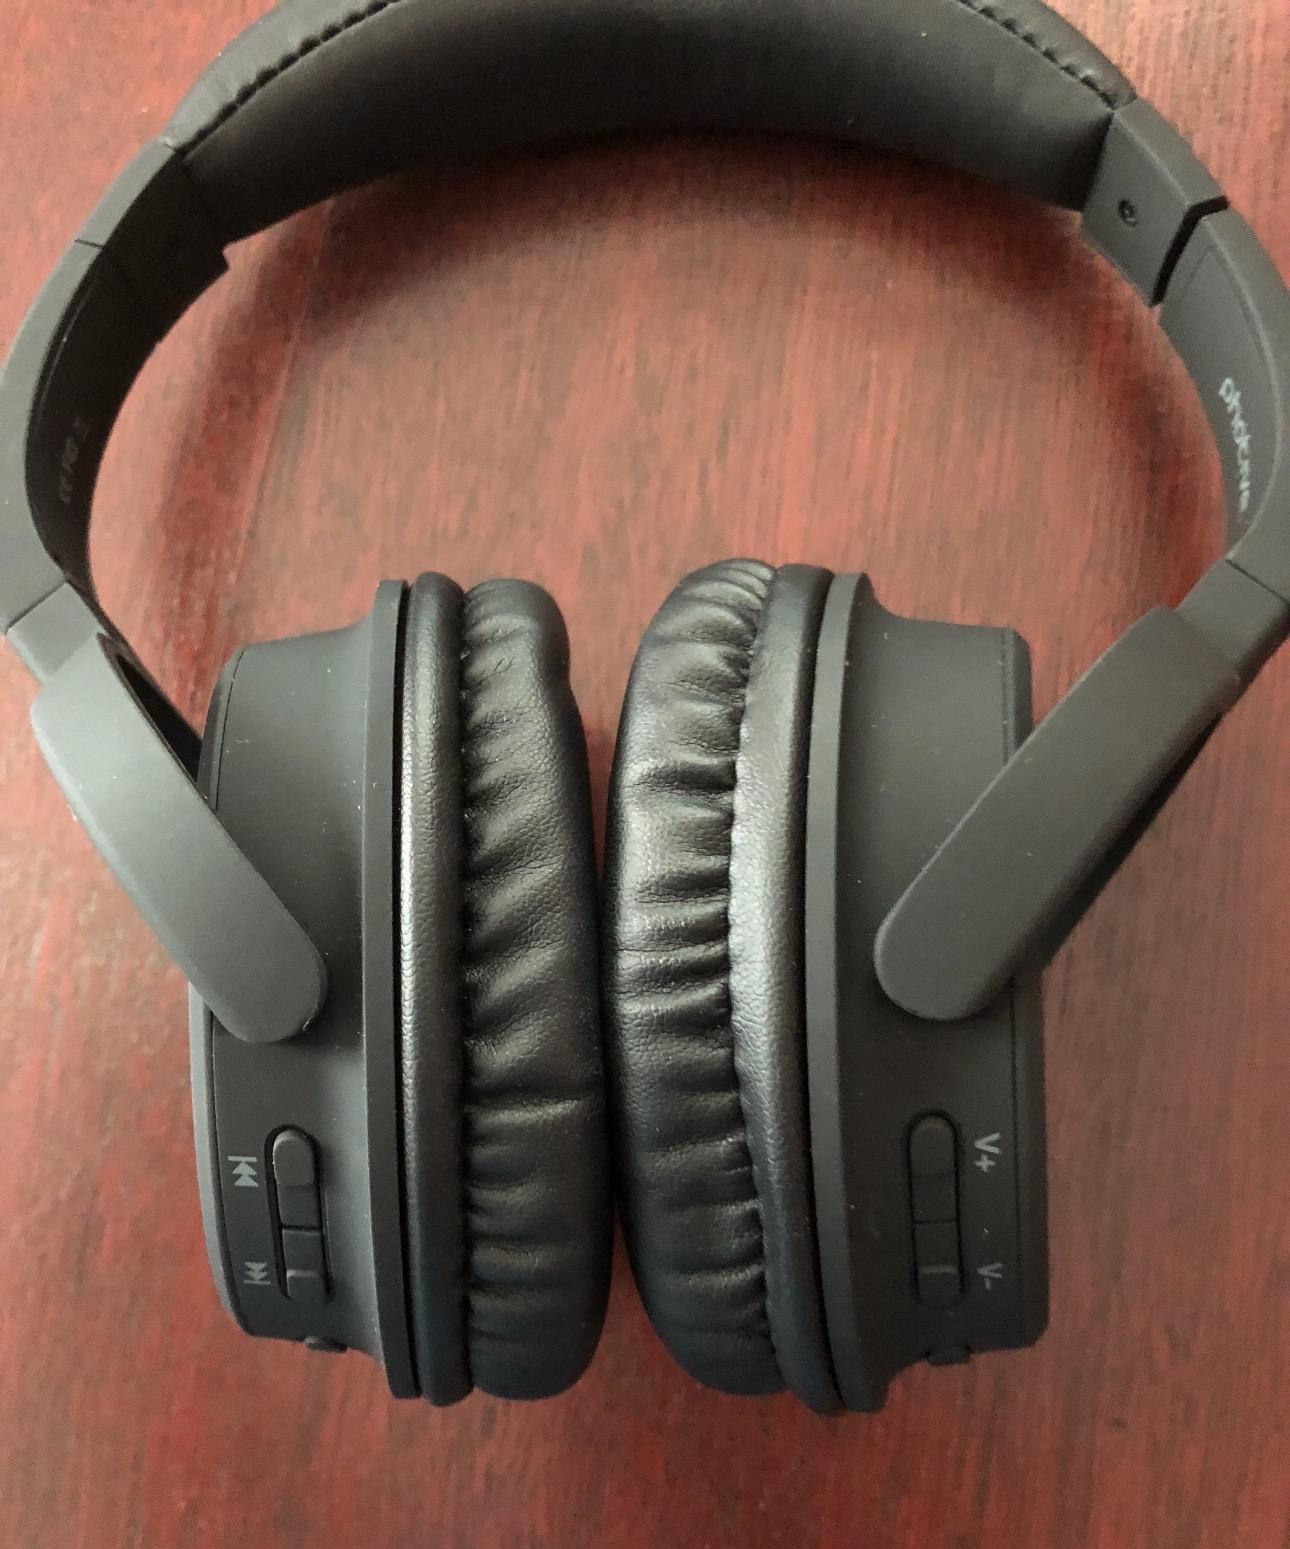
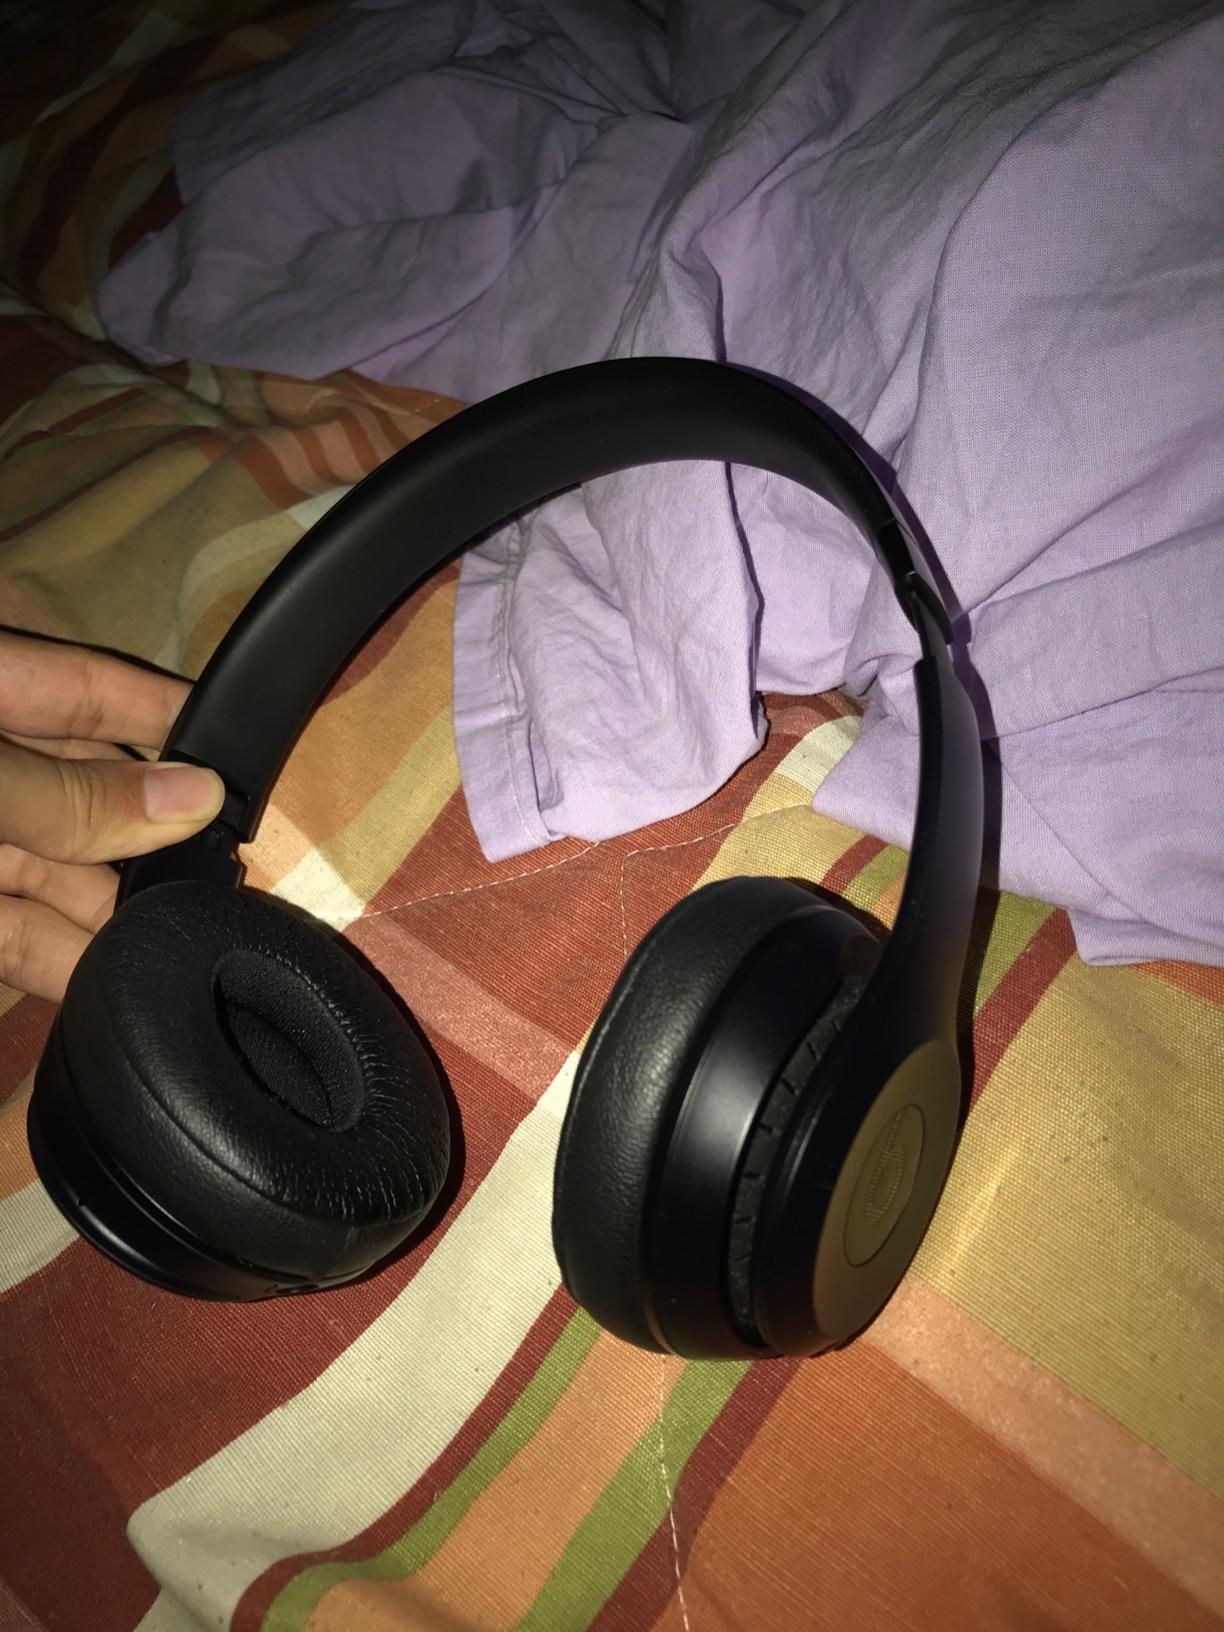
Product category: headphones
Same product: no